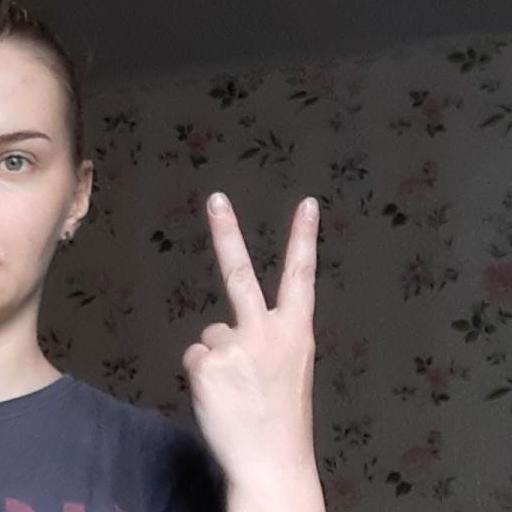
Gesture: peace_inverted